Inter-American Academy of Guayaquil

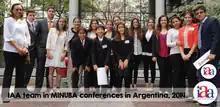
IAA students in MUN

InterAmerican Academy is the first school in Guayaquil that has implemented this methodology, and has been participating in the MUN international conferences since 1998.